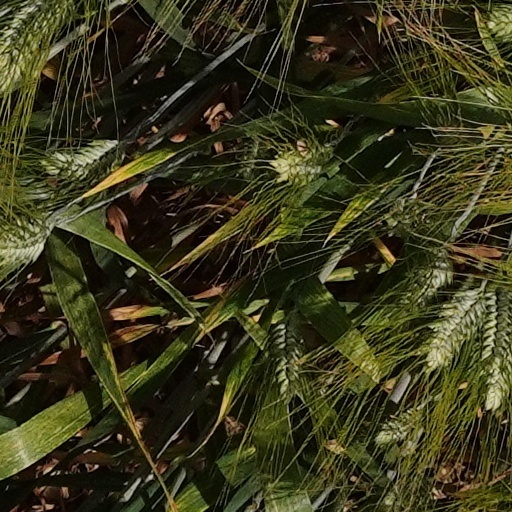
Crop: wheat